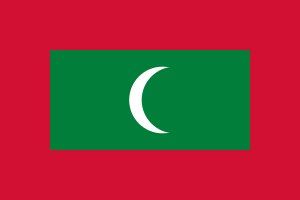
Maldivernes flag
Maldivernes flag. Størrelsesforhold 2:3.
Maldivernes flag er rødt med en stor grøn firkant med en hvid halvmåne i midten. Flaget blev taget i brug 25. juli 1965.